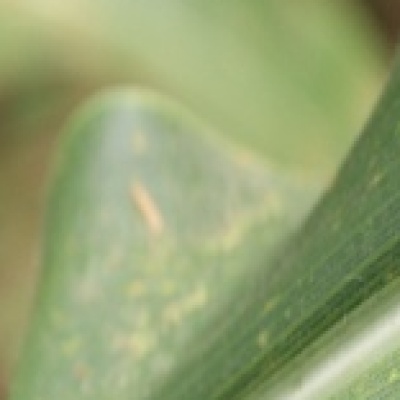
Label: Corn_(Maize)___Leaf_Spot